Takayama Castle

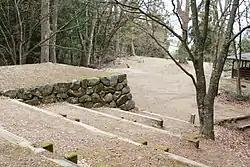
Remnants of Takayama Castle at Shiroyama Park

was a Japanese castle located in the city of Takayama, Gifu Prefecture, Japan. The castle was built on a mountain nearly in height and had many typical castle features, including a stone base, earthen walls and a surrounding moat.